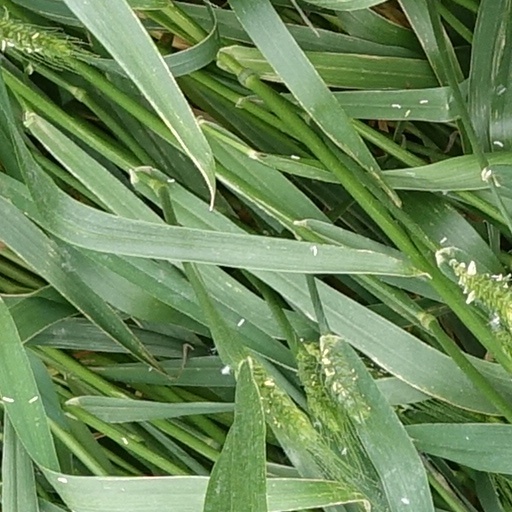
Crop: wheat